New Haven Line

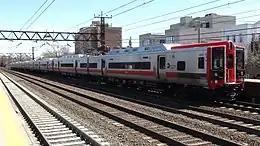
M8 rolling stock at Mamaroneck station

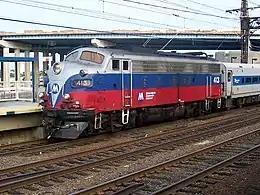
FP10 locomotive at Bridgeport station

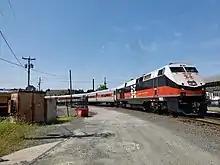
A GE P32AC-DM in New Haven livery leads a train through Danbury

Since the main line and the New Canaan Branch are equipped with 12.5 kV 60 Hz overhead catenary, as opposed to just the 750 V DC third rail of the Hudson and Harlem Lines, different rolling stock that can operate with either power system runs on the New Haven Line. This rolling stock, originally produced by General Electric in two batches (144 in 1972–73 and 100 in 1975–77), was initially branded as the M2 Cosmopolitan, with later versions being made on license by Tokyu Car (model M4, 1988) and Morrison-Knudsen (model M6, 1994). Cosmopolitans can be easily spotted by their red stripe along the side, the presence of pantographs on the lead cars in each set, and a dynamic braking grid on the roof.